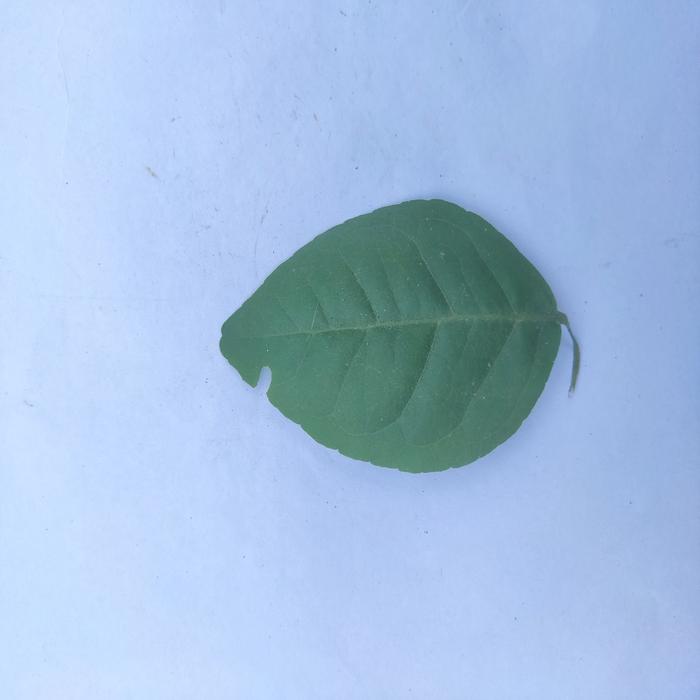
Crop: Aegle Marmelos
Leaf condition: Healthy_Leaf